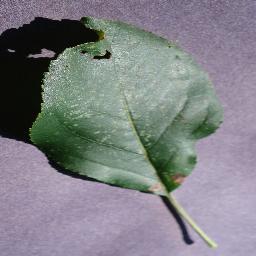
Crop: apple
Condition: black_rot